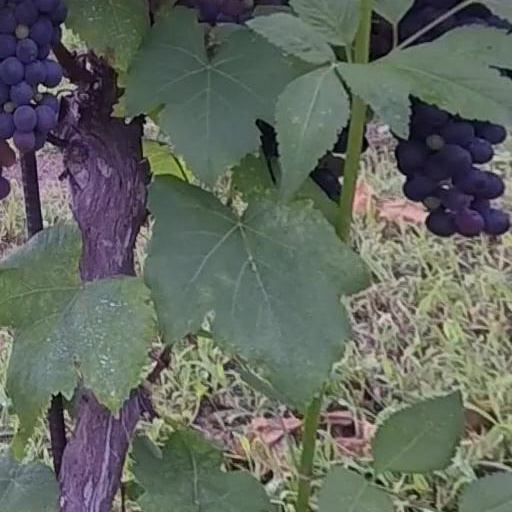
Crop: grape